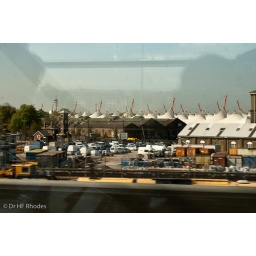
On the Eurostar past Ashford Station, the clock tower and Ashford Designer Outlet in the distance, England